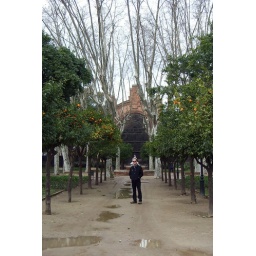
dwarfed by orange trees in the Parc de la Ciutadella